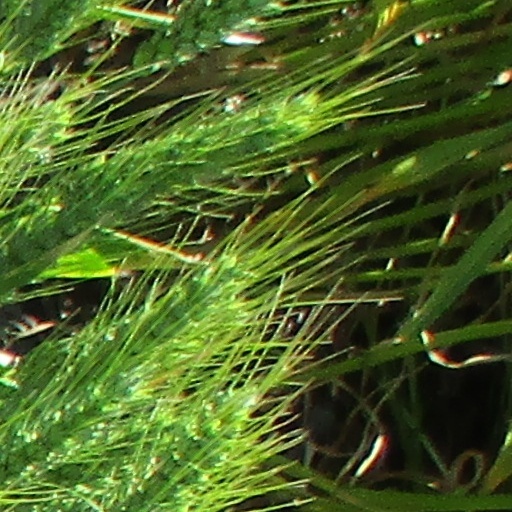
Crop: wheat